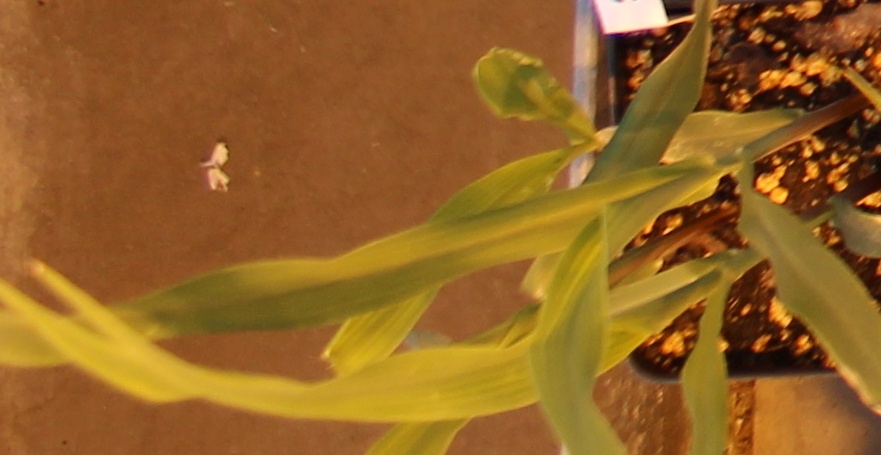
Label: Corn